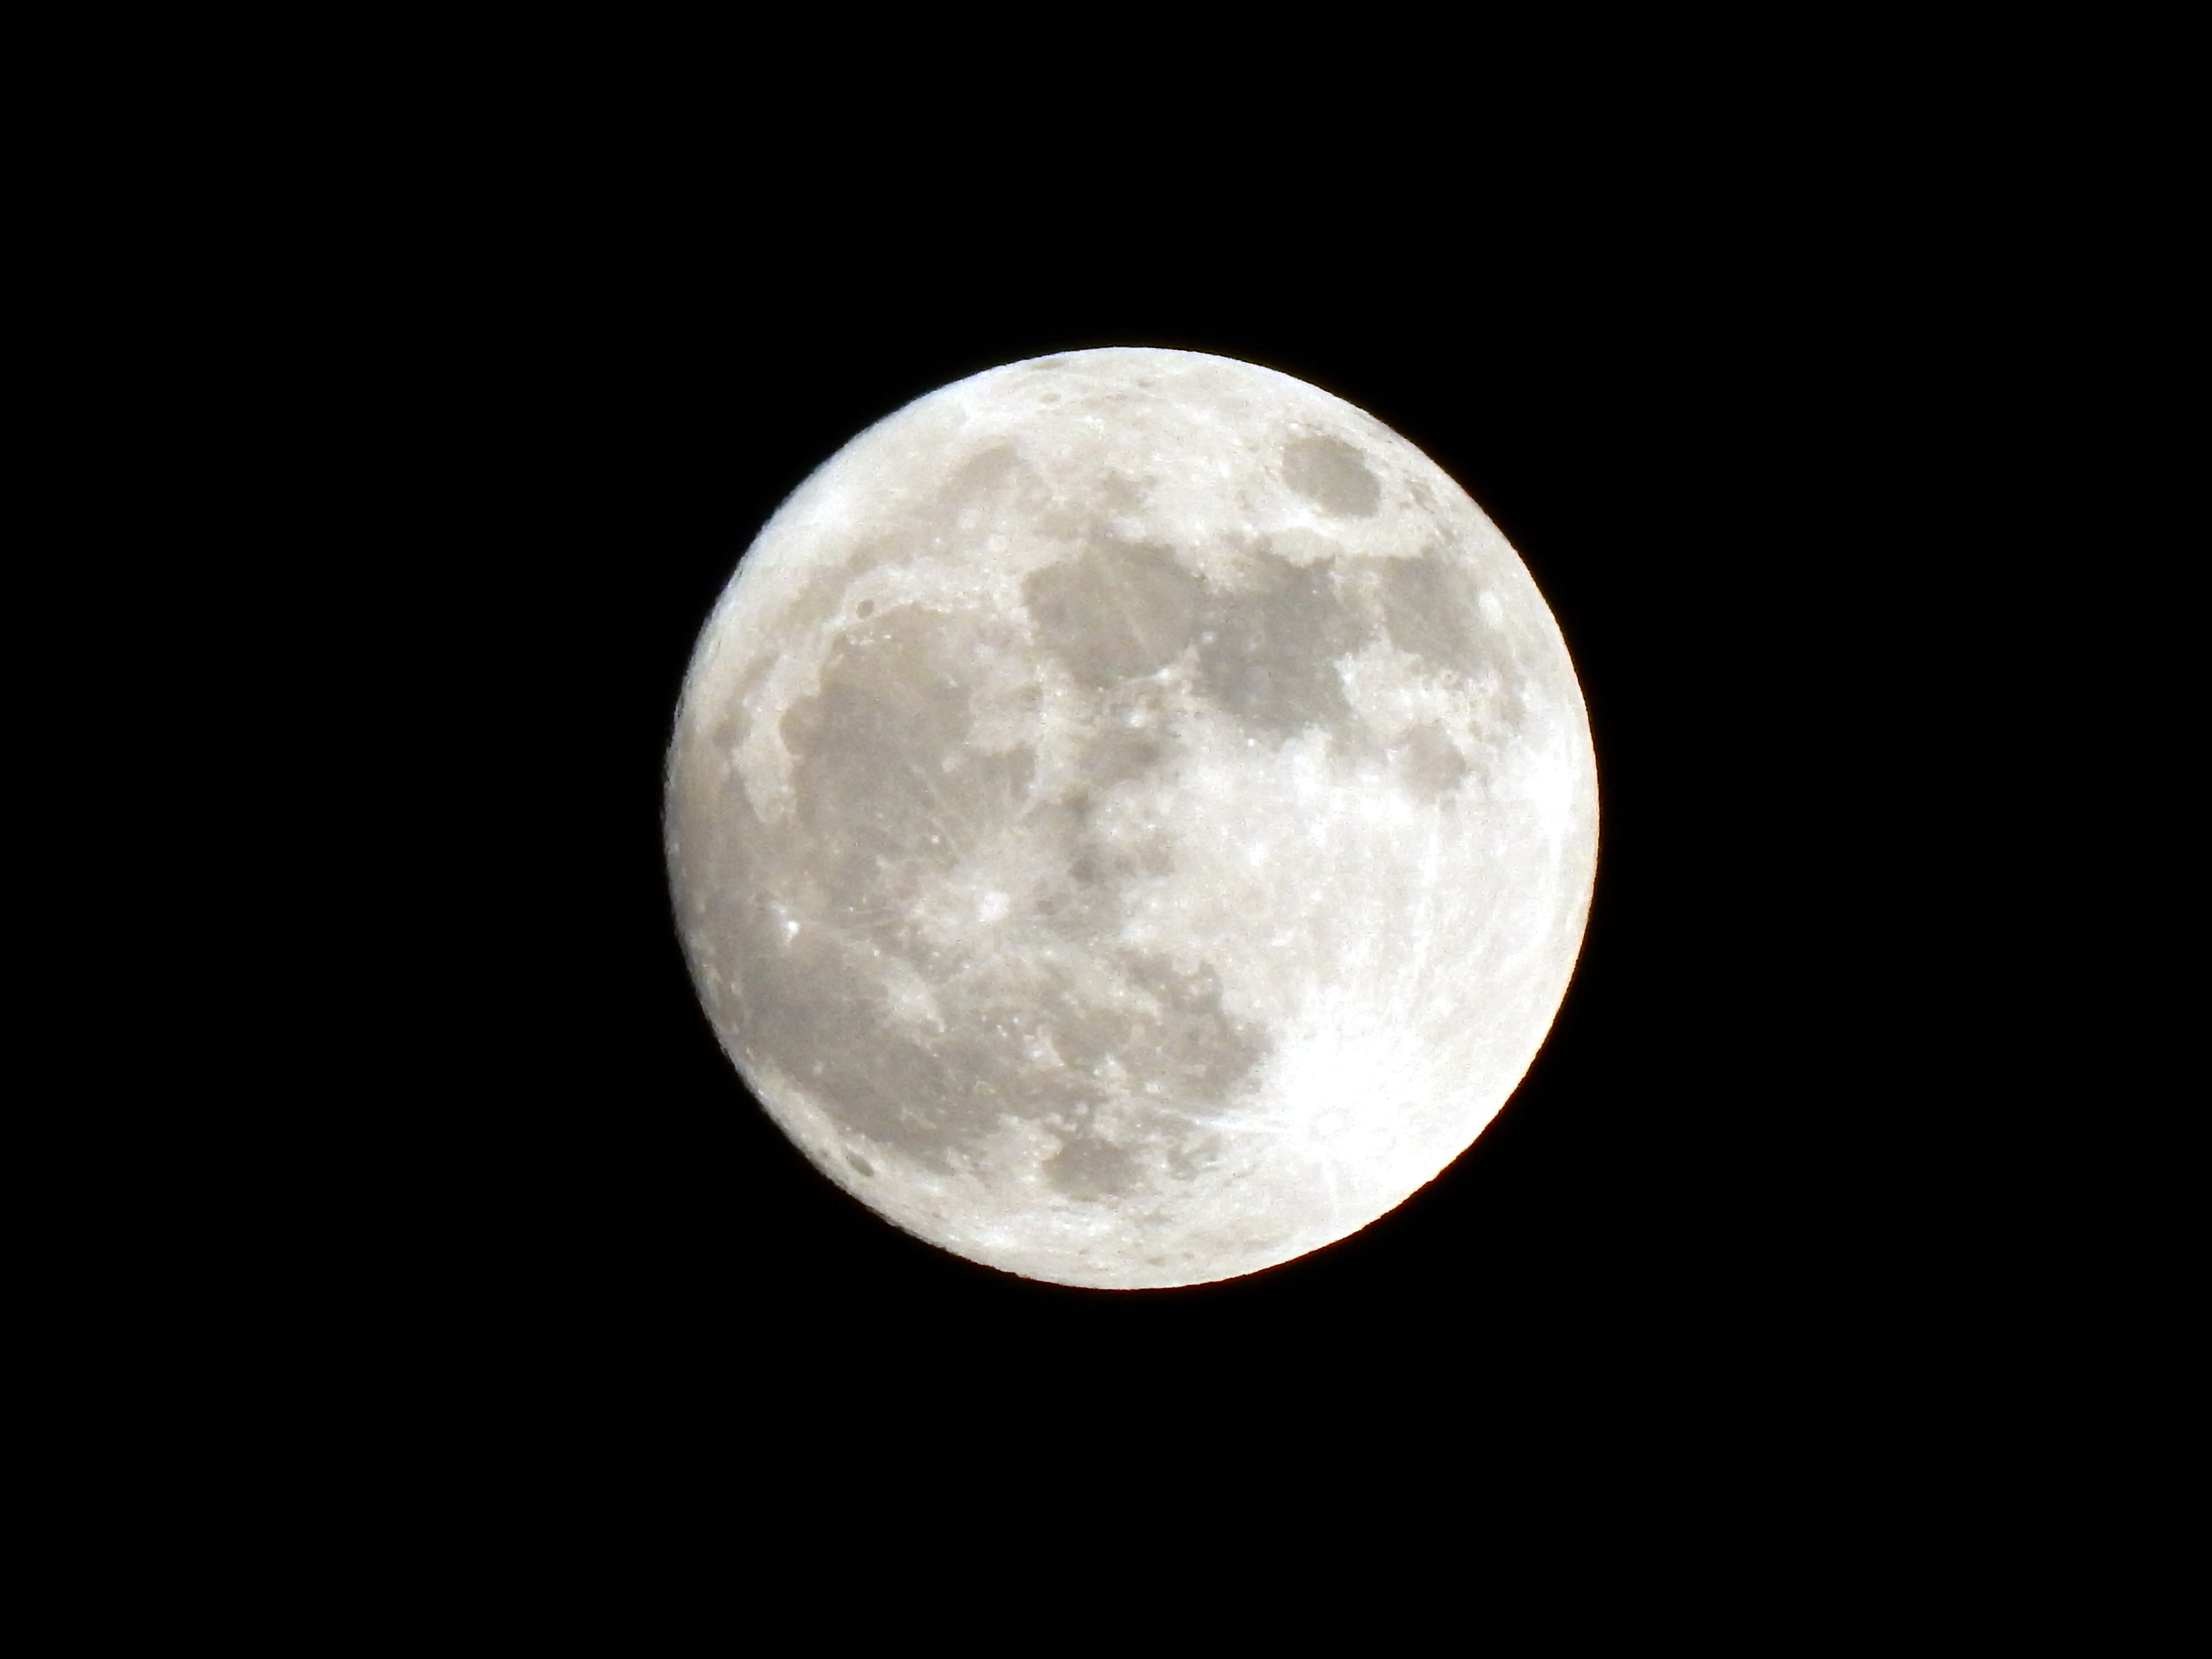
nature, light, black and white, sky, night, atmosphere, dark, space, glow, black, moon, full moon, moonlight, cycle, circle, astrology, science, full, mysterious, astronomy, earth, bright, eclipse, luna, lunar, sphere, super, astrophotography, moonrise, supermoon, perigee, phase, celestial, orbit, astronomical object, celestial event